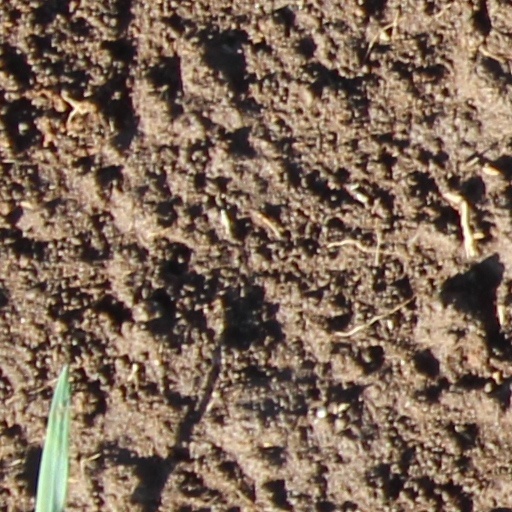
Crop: wheat